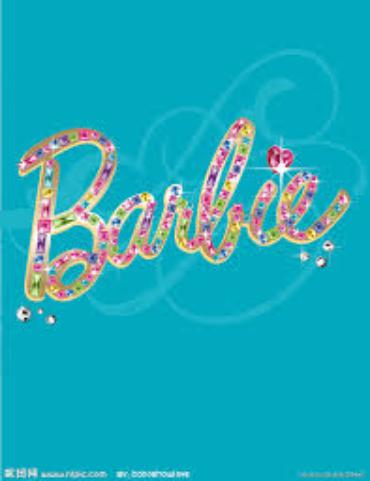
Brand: Barbie
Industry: Clothes